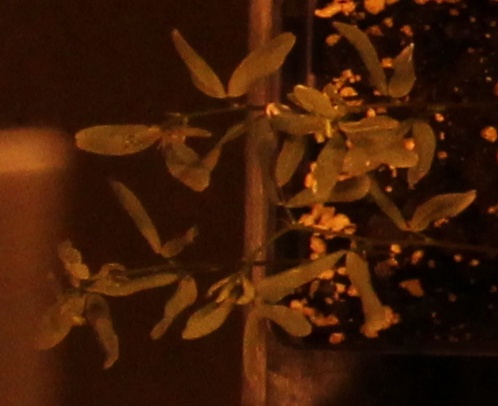
Label: Lentil